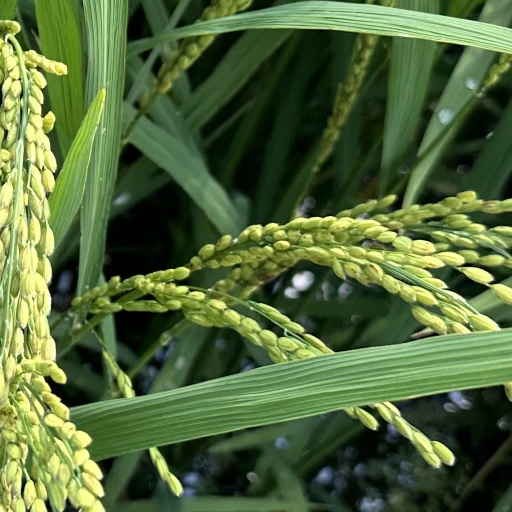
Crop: rice